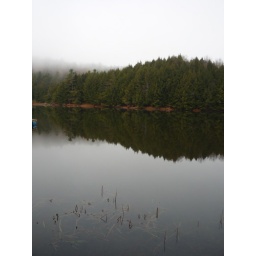
The lake in winter, gray and cold. All of the migratory birds are gone, the otters are back.